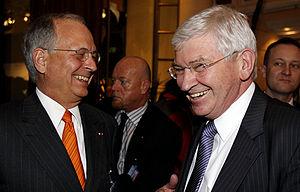
Ernst Uhrlau, né le 7 décembre 1946 à Hambourg, a été le président du service fédéral de renseignement allemand de 2005 à 2011. Il est membre du SPD.